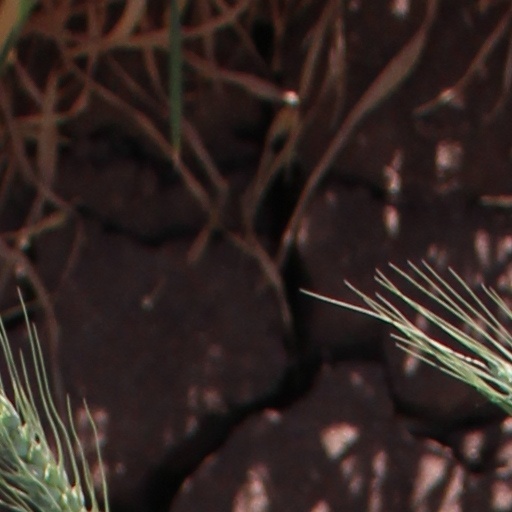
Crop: wheat